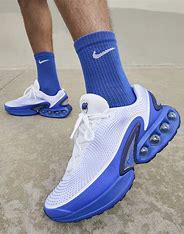
Brand: Nike
Model: Air Max DN